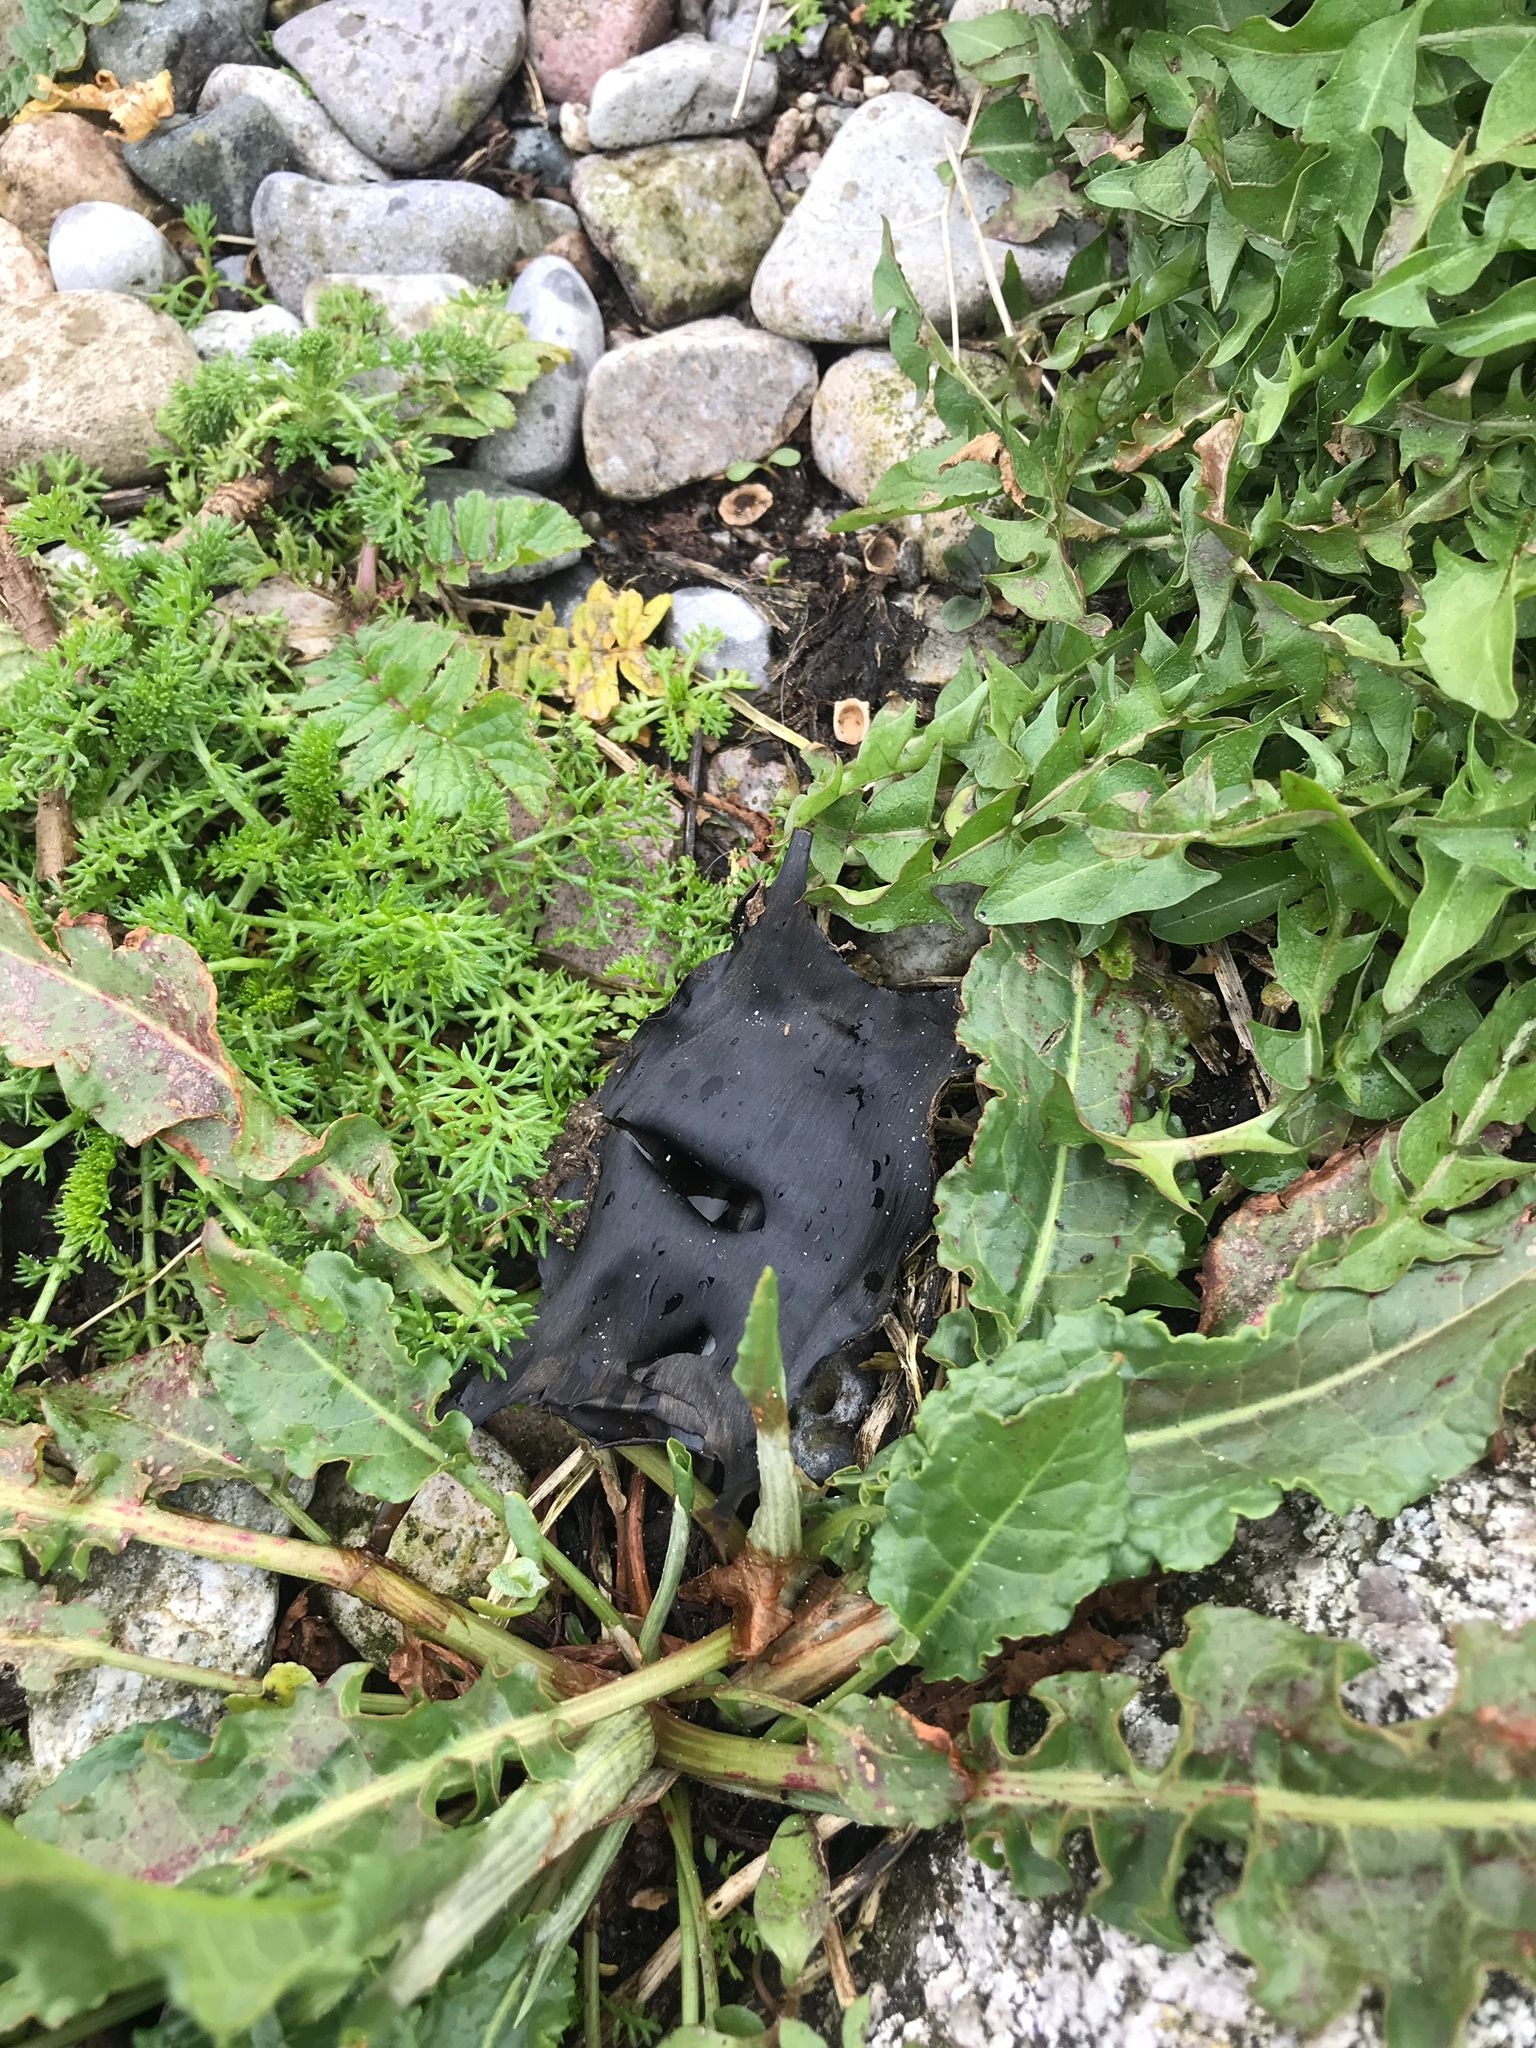
fish (species not among the labelled classes)